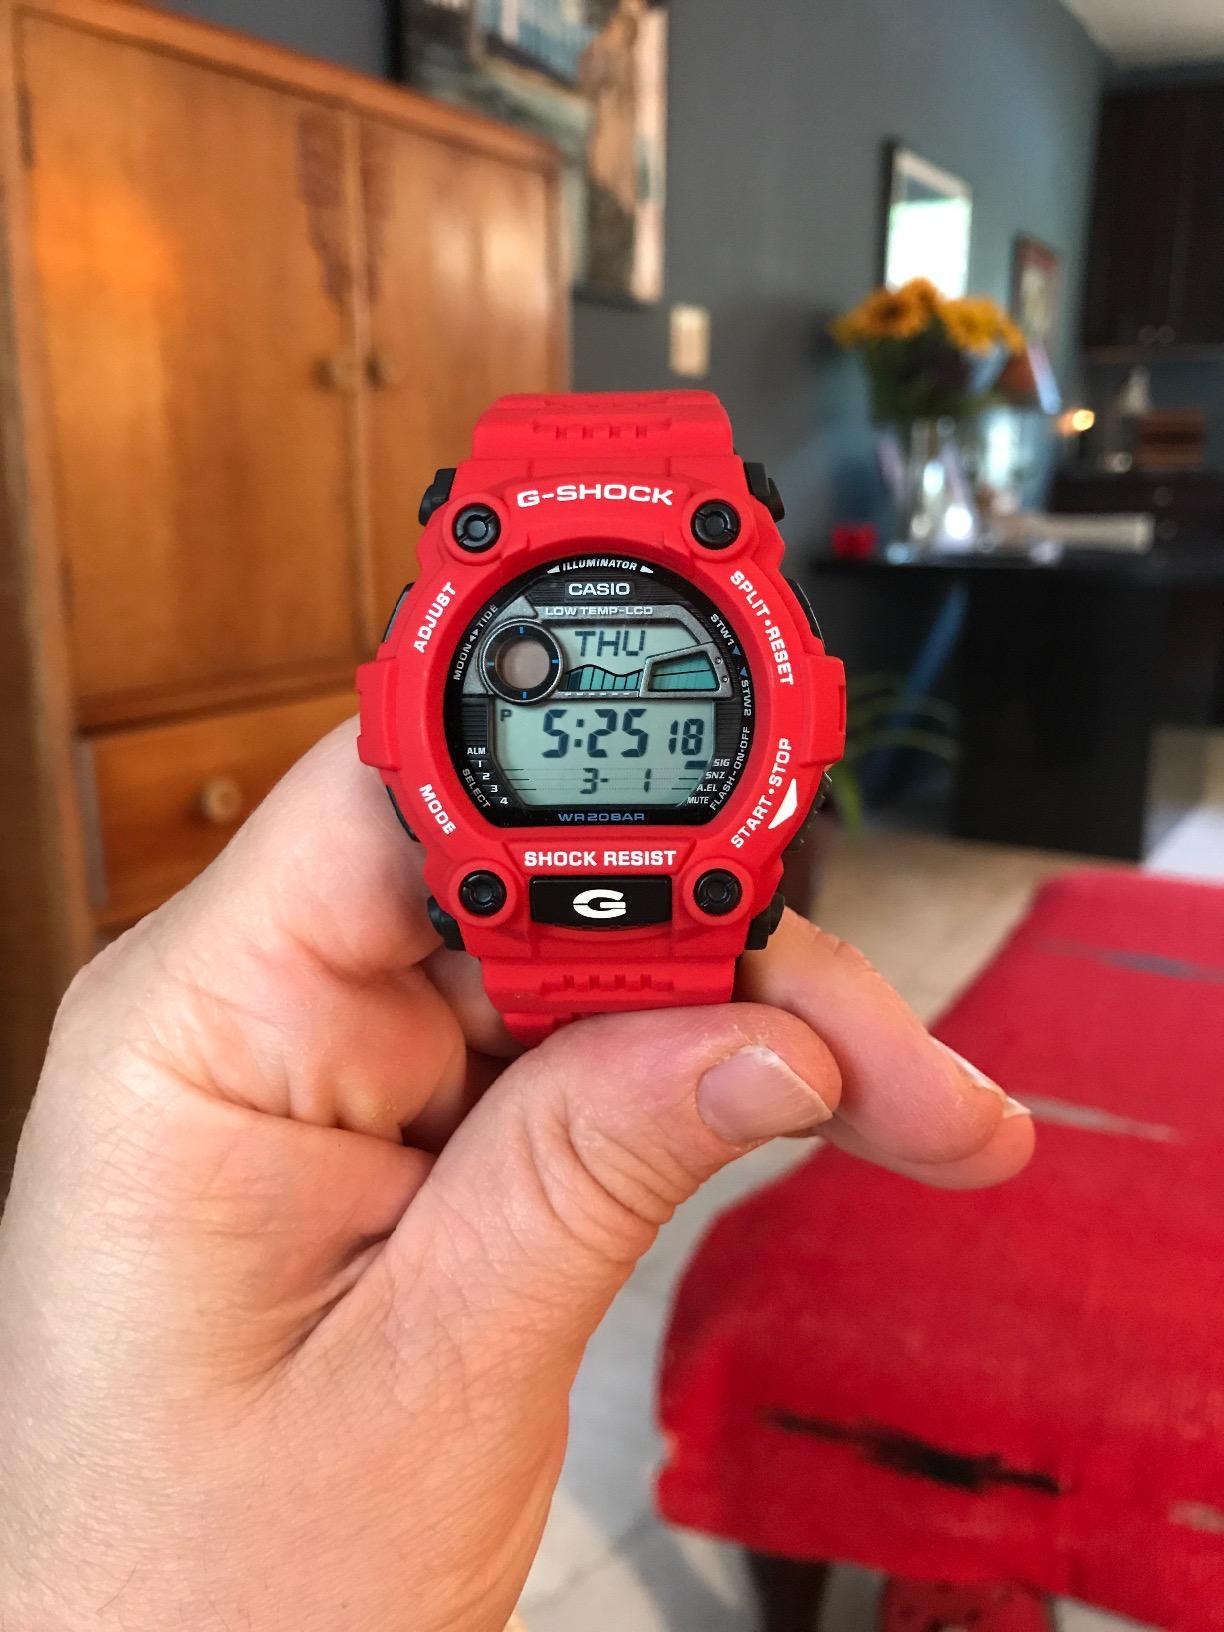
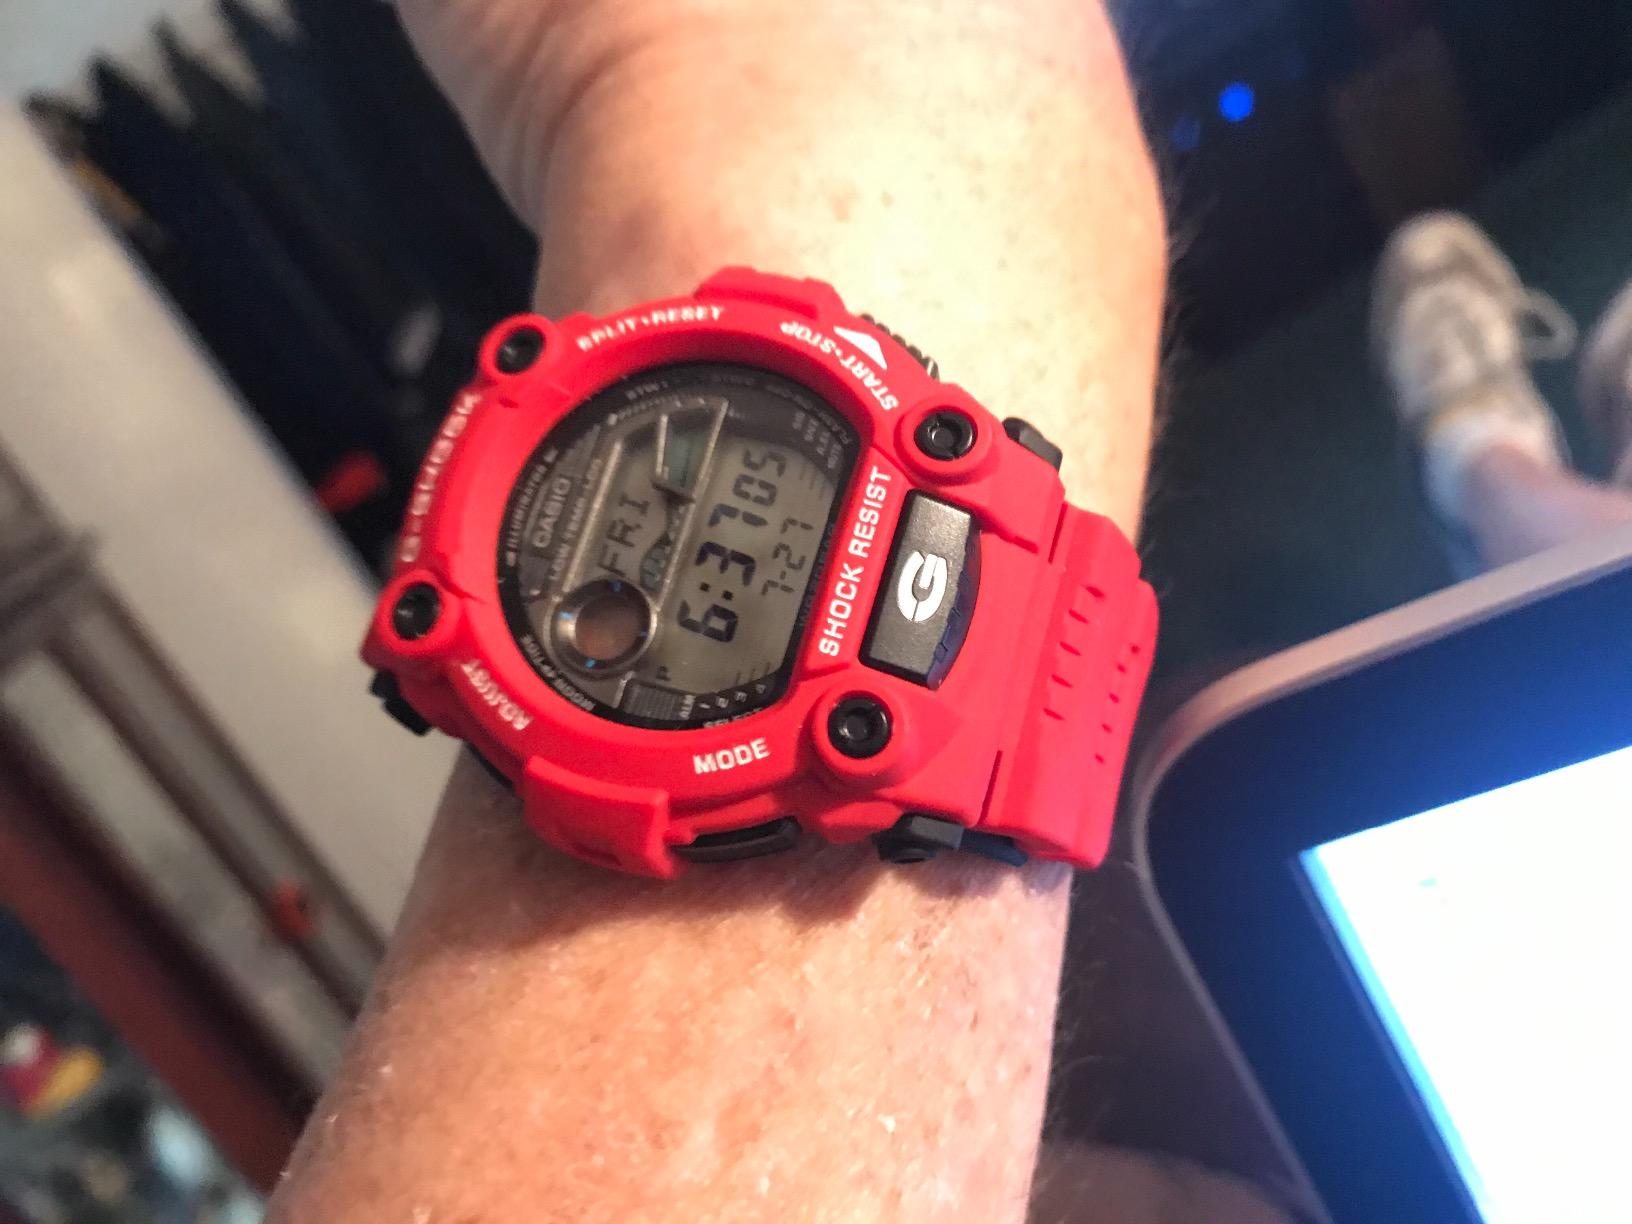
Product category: accessories_watch
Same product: yes